Jaintia Kingdom

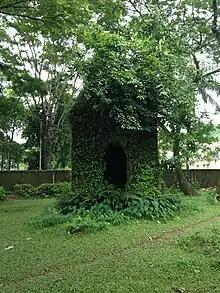
Peculiar building in Jaintiaswari Estate.

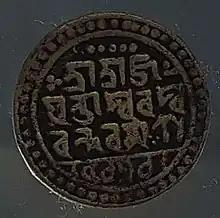
Silver Tanka of the Jaintia kingdom, Jayantiapur mint.

In ancient times, Austroasiatic tribal migrations from Southeast Asia during the Holocene period to what is now known as the Khasi and Jaintia Hills. The tribe split into two; modern-day Khasi which was the religious class, and the modern-day Pnar which were the ruling class. According to the legend constructed by the Brahmin pandits, the hero of Hindu mythology, Arjuna travelled to the Jaintia to regain his horse held captive by a princess, a story mentioned in a Purana or Hindu epic known as the Mahabharata.